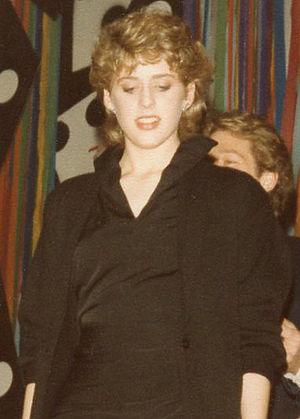
Tracy Nelson est une actrice américaine née le 25 octobre 1963 à Santa Monica, en Californie.